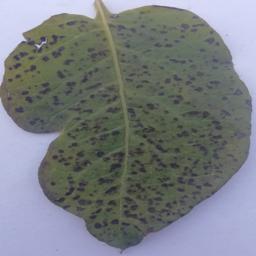
Etiqueta: Tizon_Temprano